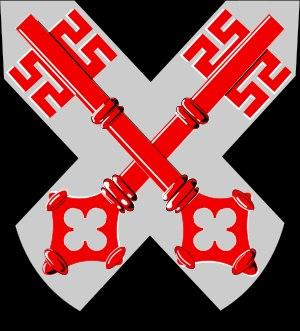
Kouvola est une ville du sud-est de la Finlande, à 134 km de la capitale Helsinki. Elle est officiellement capitale de la région de la Vallée de la Kymi, même si en pratique elle partage les activités administratives avec Kotka.